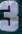
Number: 3